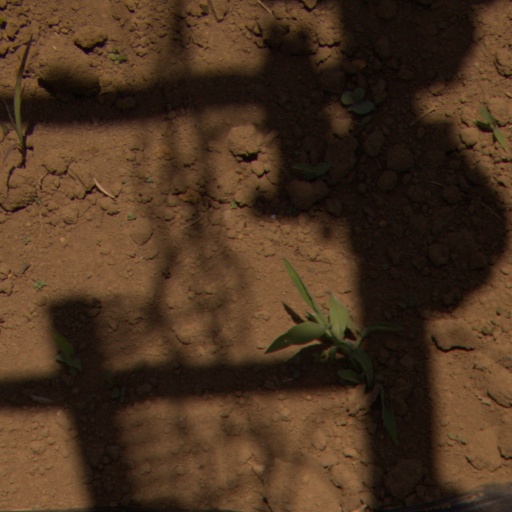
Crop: Jerusalem artichoke